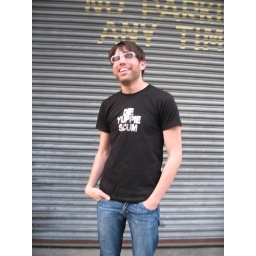
This guy made the DIE YUPPIE SCUM shirt in silver